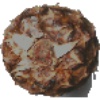
Label: pineapple